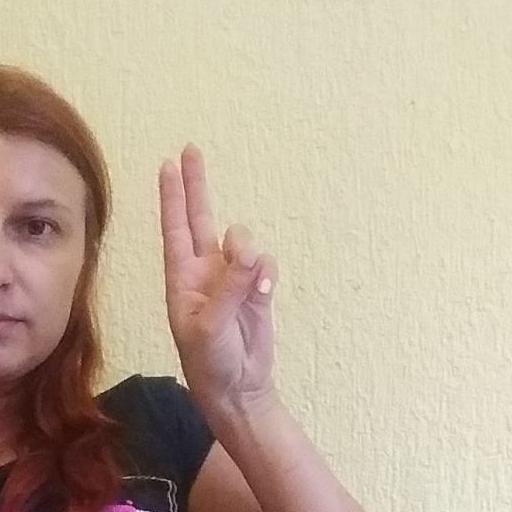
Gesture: two_up